Eric Arnott

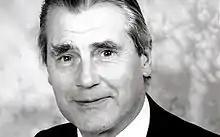

Eric John Arnott (12 June 1929 – 1 December 2011) was a British ophthalmologist and surgeon who specialized in cataracts, a condition which in many parts of the world still remains the principal cause of blindness. He is known for inventing new surgical techniques for treatment of various ophthalmological disorders, and received professional awards for his contributions.